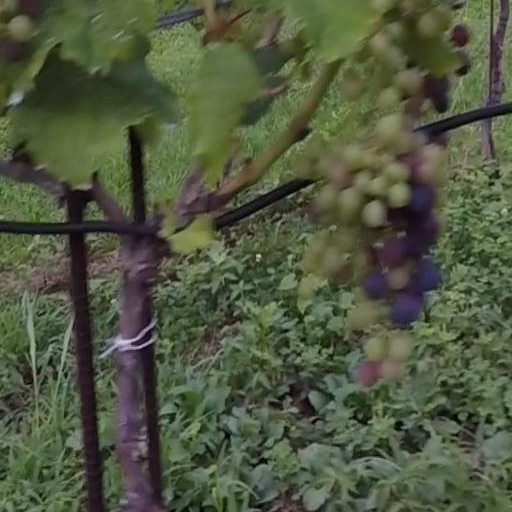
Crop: grape